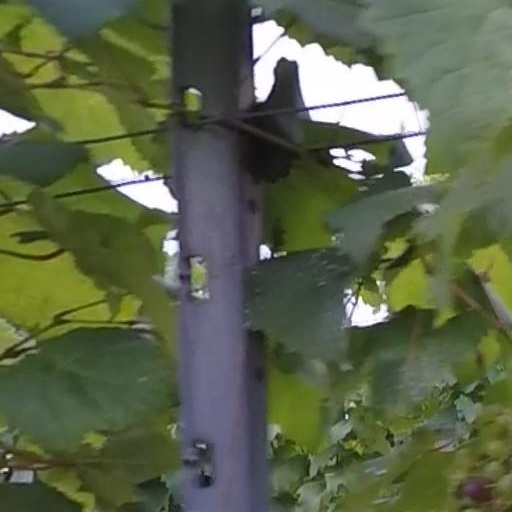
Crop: grape